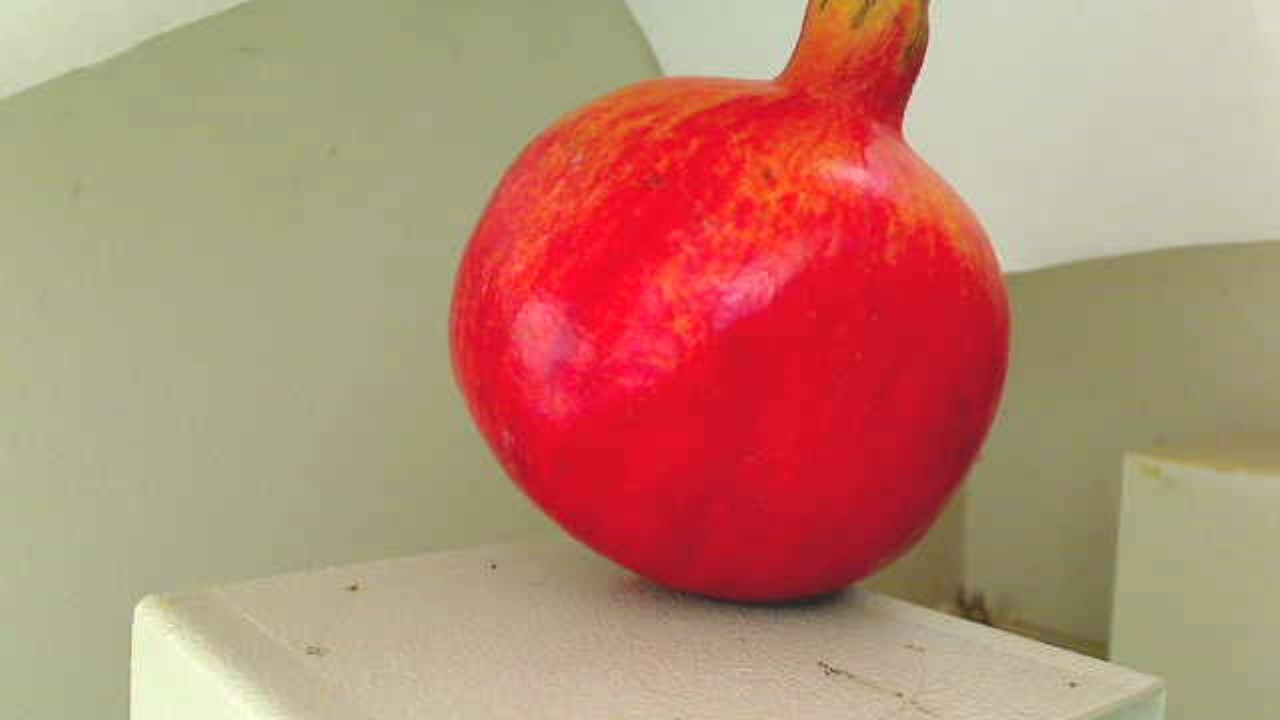
Grade: grade-1
Quality: quality-3